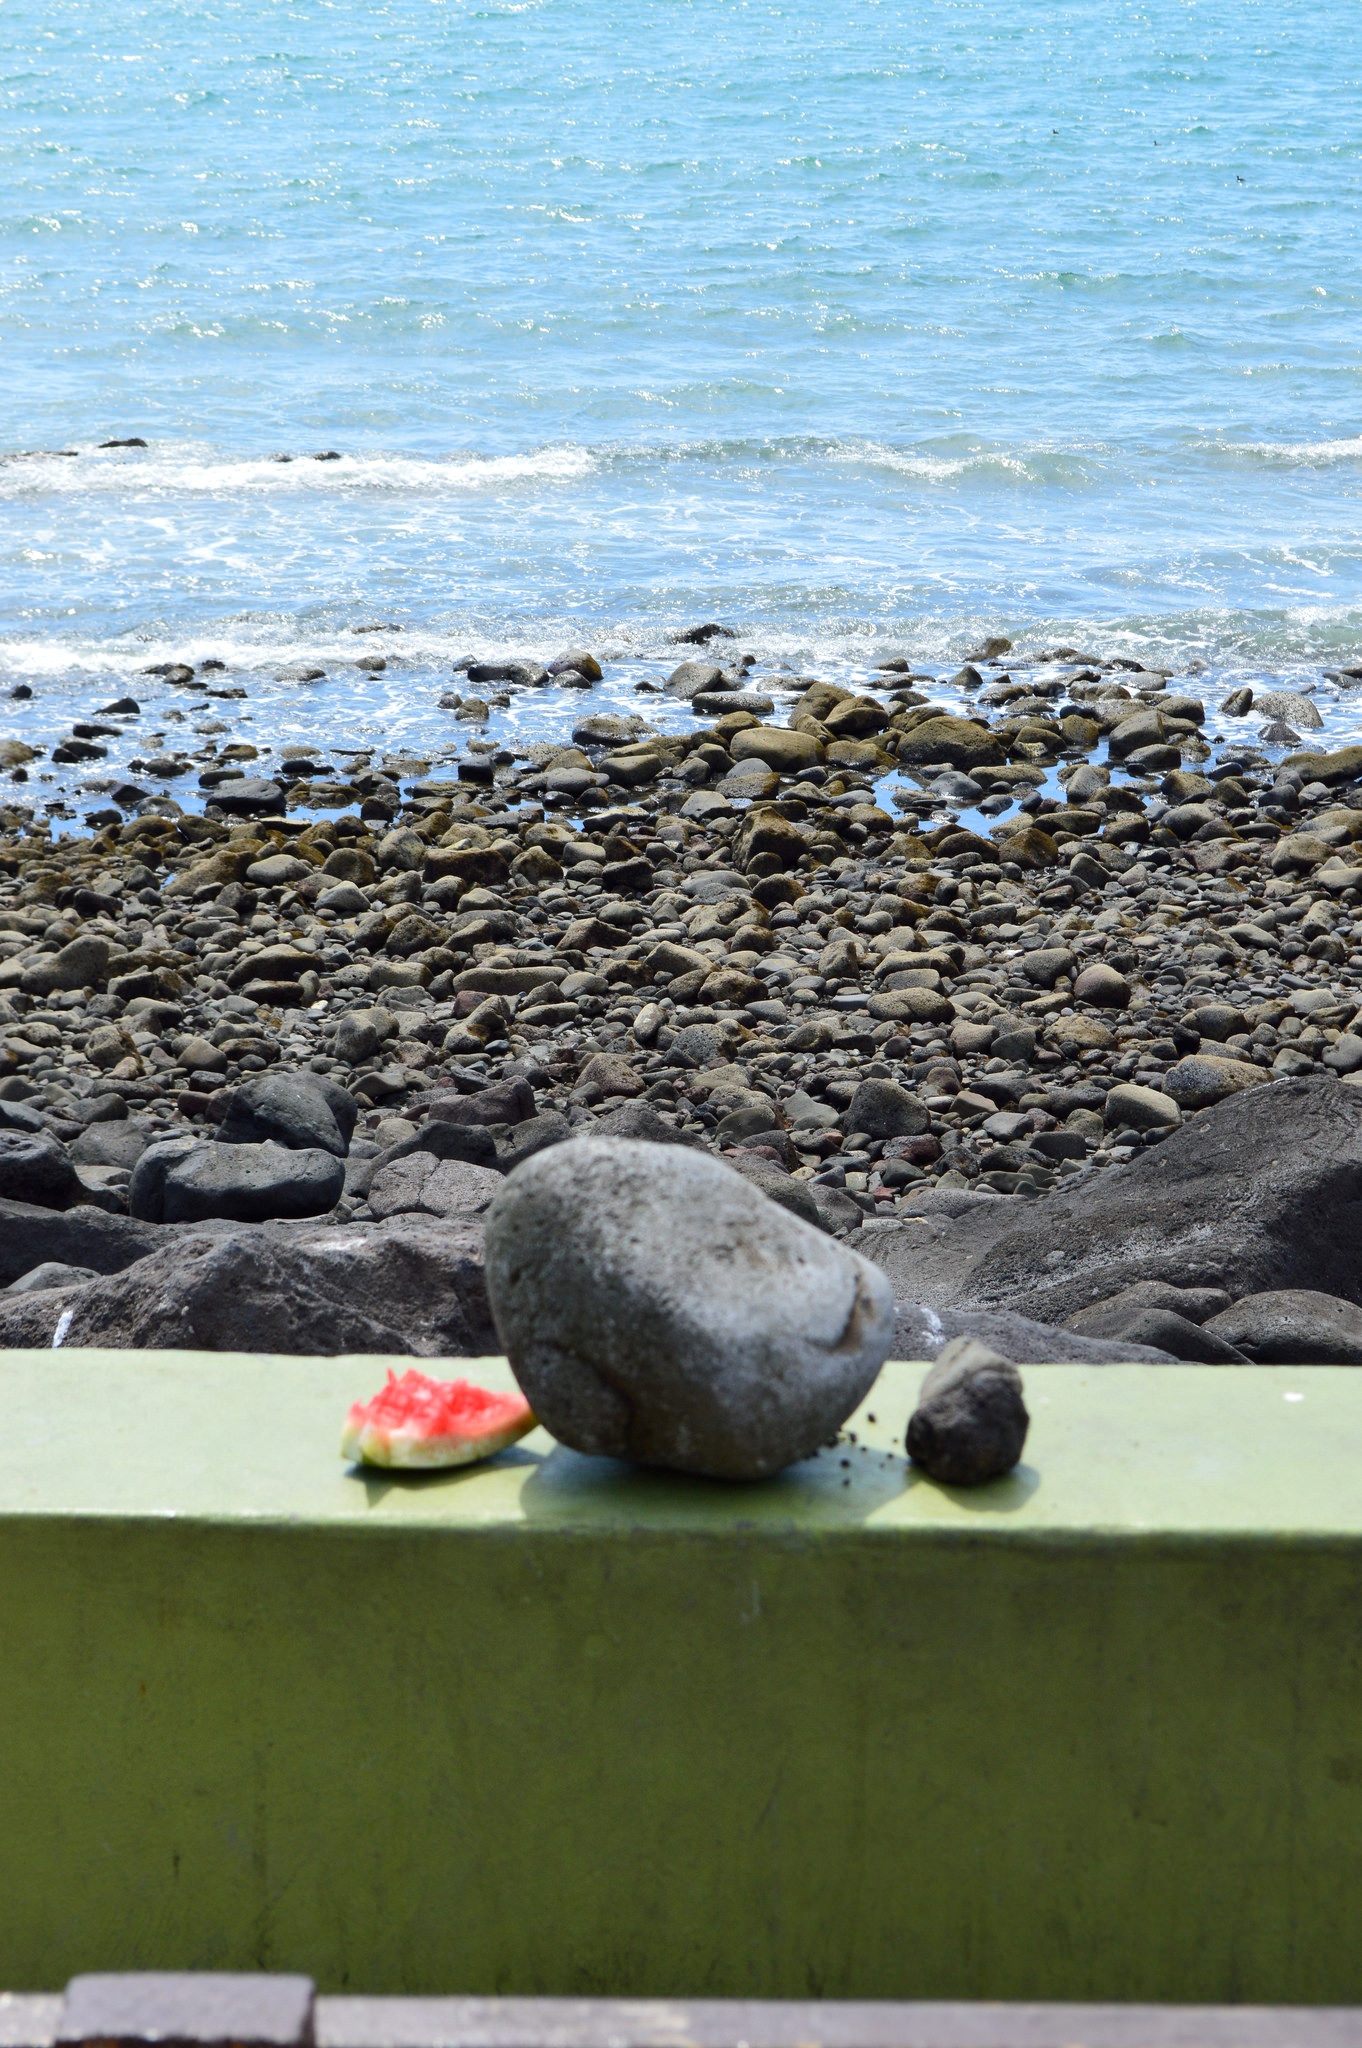
beach, sea, coast, water, sand, rock, ocean, shore, material, body of water